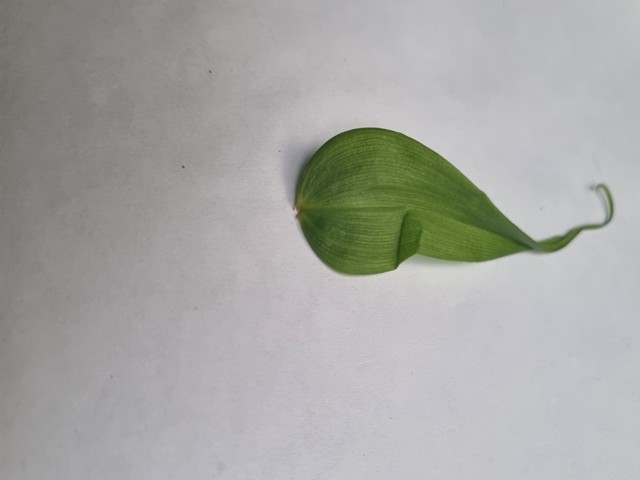
Plant: agnishika